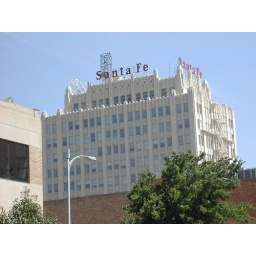
Old Santa Fe office tower in downtown Amarillo